EV Landshut

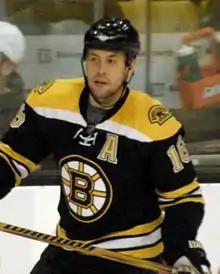
Marco Sturm playing for the Boston Bruins

In the 1994-95 DEL season – the first ever for the league – coach Bernie Johnston was able to keep most of the previous year's squad and strengthened it by signing NHL star Wallace Schreiber. Furthermore, benefited the team from the 1994–95 NHL lockout more than most other DEL franchises, with Pavel Bure, Scott Young and Uwe Krupp playing shortly for the Cannibals. Bure's only game for Landshut was legendary, scoring three times against the Eisbären Berlin. Ranked second after the preliminaries, the Cannibals knocked out the Lausitzer Füchse in the round of sixteen, before defeating both Kassel Huskies and Krefeld Pinguine. In the finals, they were beaten by the Kölner Haie. Wallace Schreiber and Mike Bullard were the top scorers in the league, with 38 and 39 goals respectively. The following season the Cannibals landed José Charbonneau (top scorer with 42 goals), while Marco Sturm turned professional and scored 12 times. In the 1995-96 playoff season they defeated the Starbulls Rosenheim in the first round and swept the Adler Mannheim, setting up another showdown with the Kölner Haie, which they lost. In the 1996-97 playoffs they played Köln for the third time in a row, this time knocking them out in the quarterfinal round, before losing to Mannheim in the semifinals. The top scorer was Gino Cavallini with 28 goals. The following season's team, led by top scorer Dave McLlwain, swept rival Kölner Haie, but lost to the Eisbären Berlin in the semifinals.